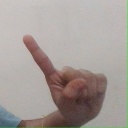
अक्षर: ए